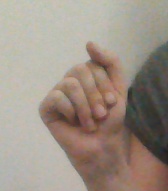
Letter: saad